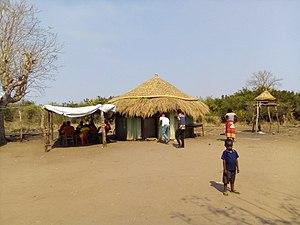
Le district de Caia est une subdivision administrative de la province de Sofala au nord du Mozambique. En 2007, sa population est de 115 455 habitants.